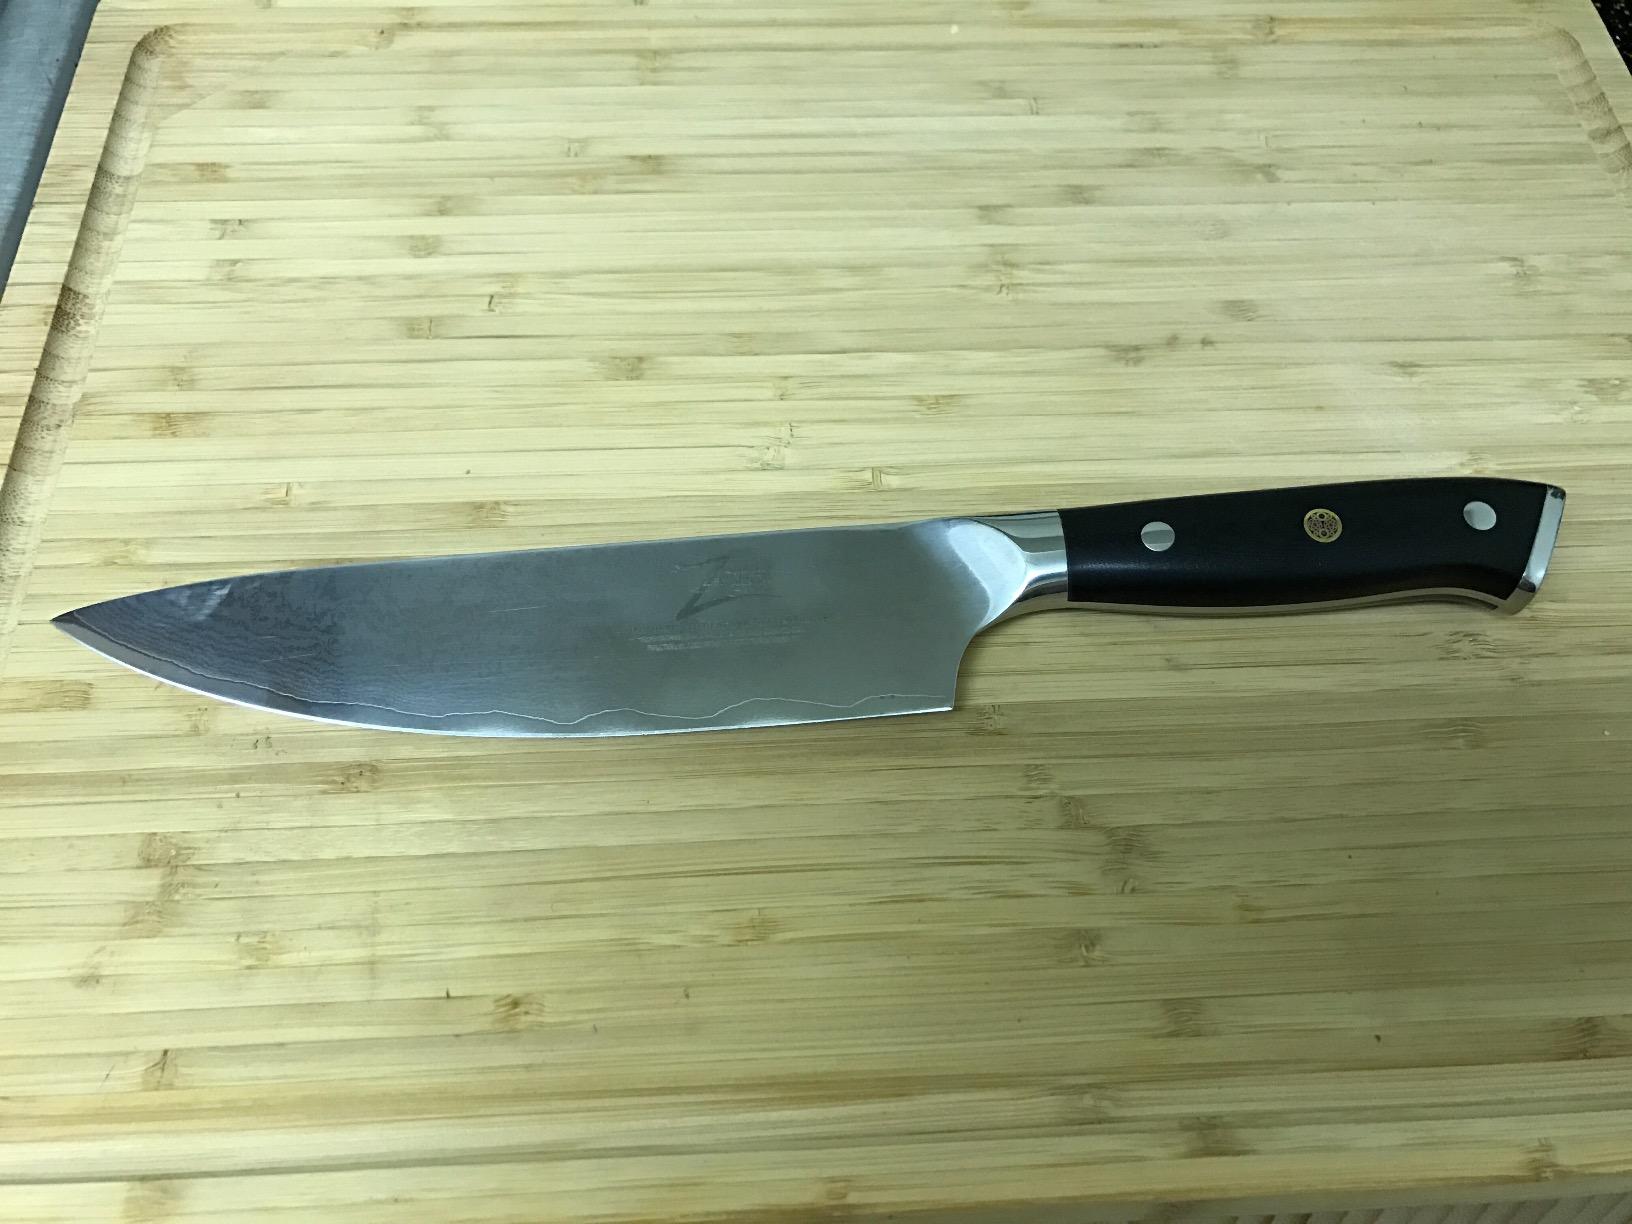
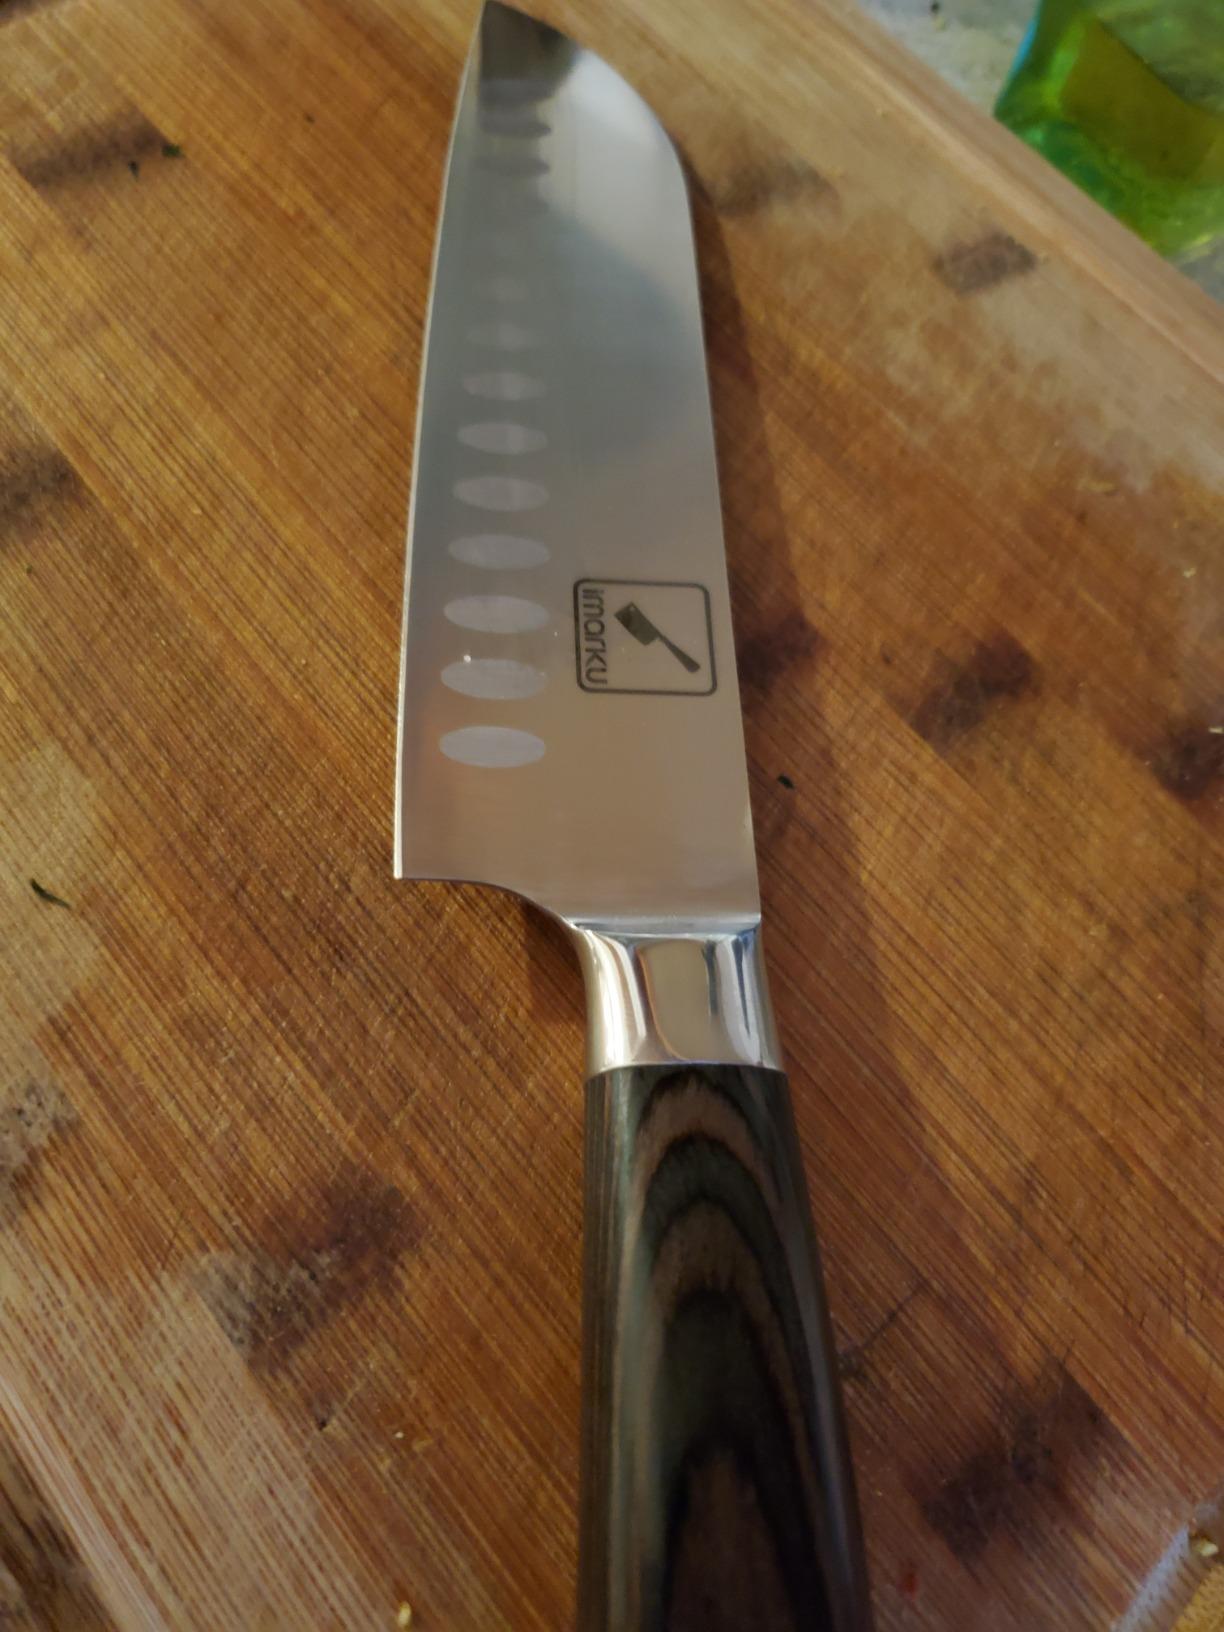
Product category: items_knife
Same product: no